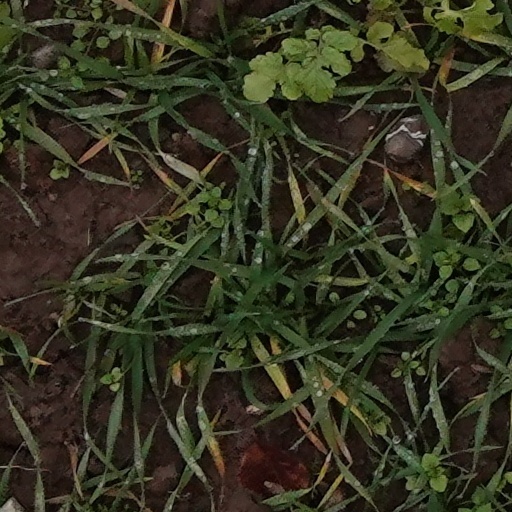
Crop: wheat